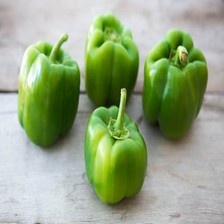
Label: capsicum